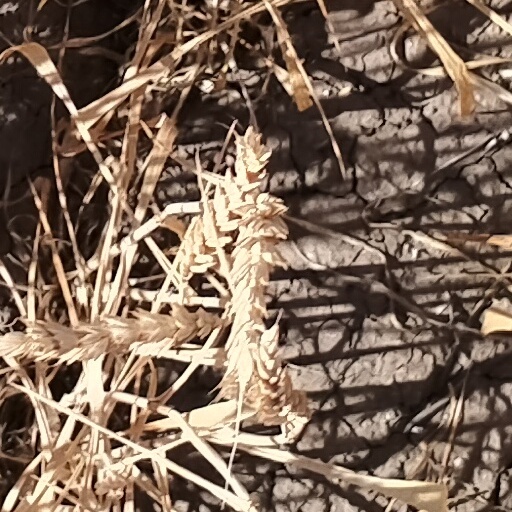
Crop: wheat